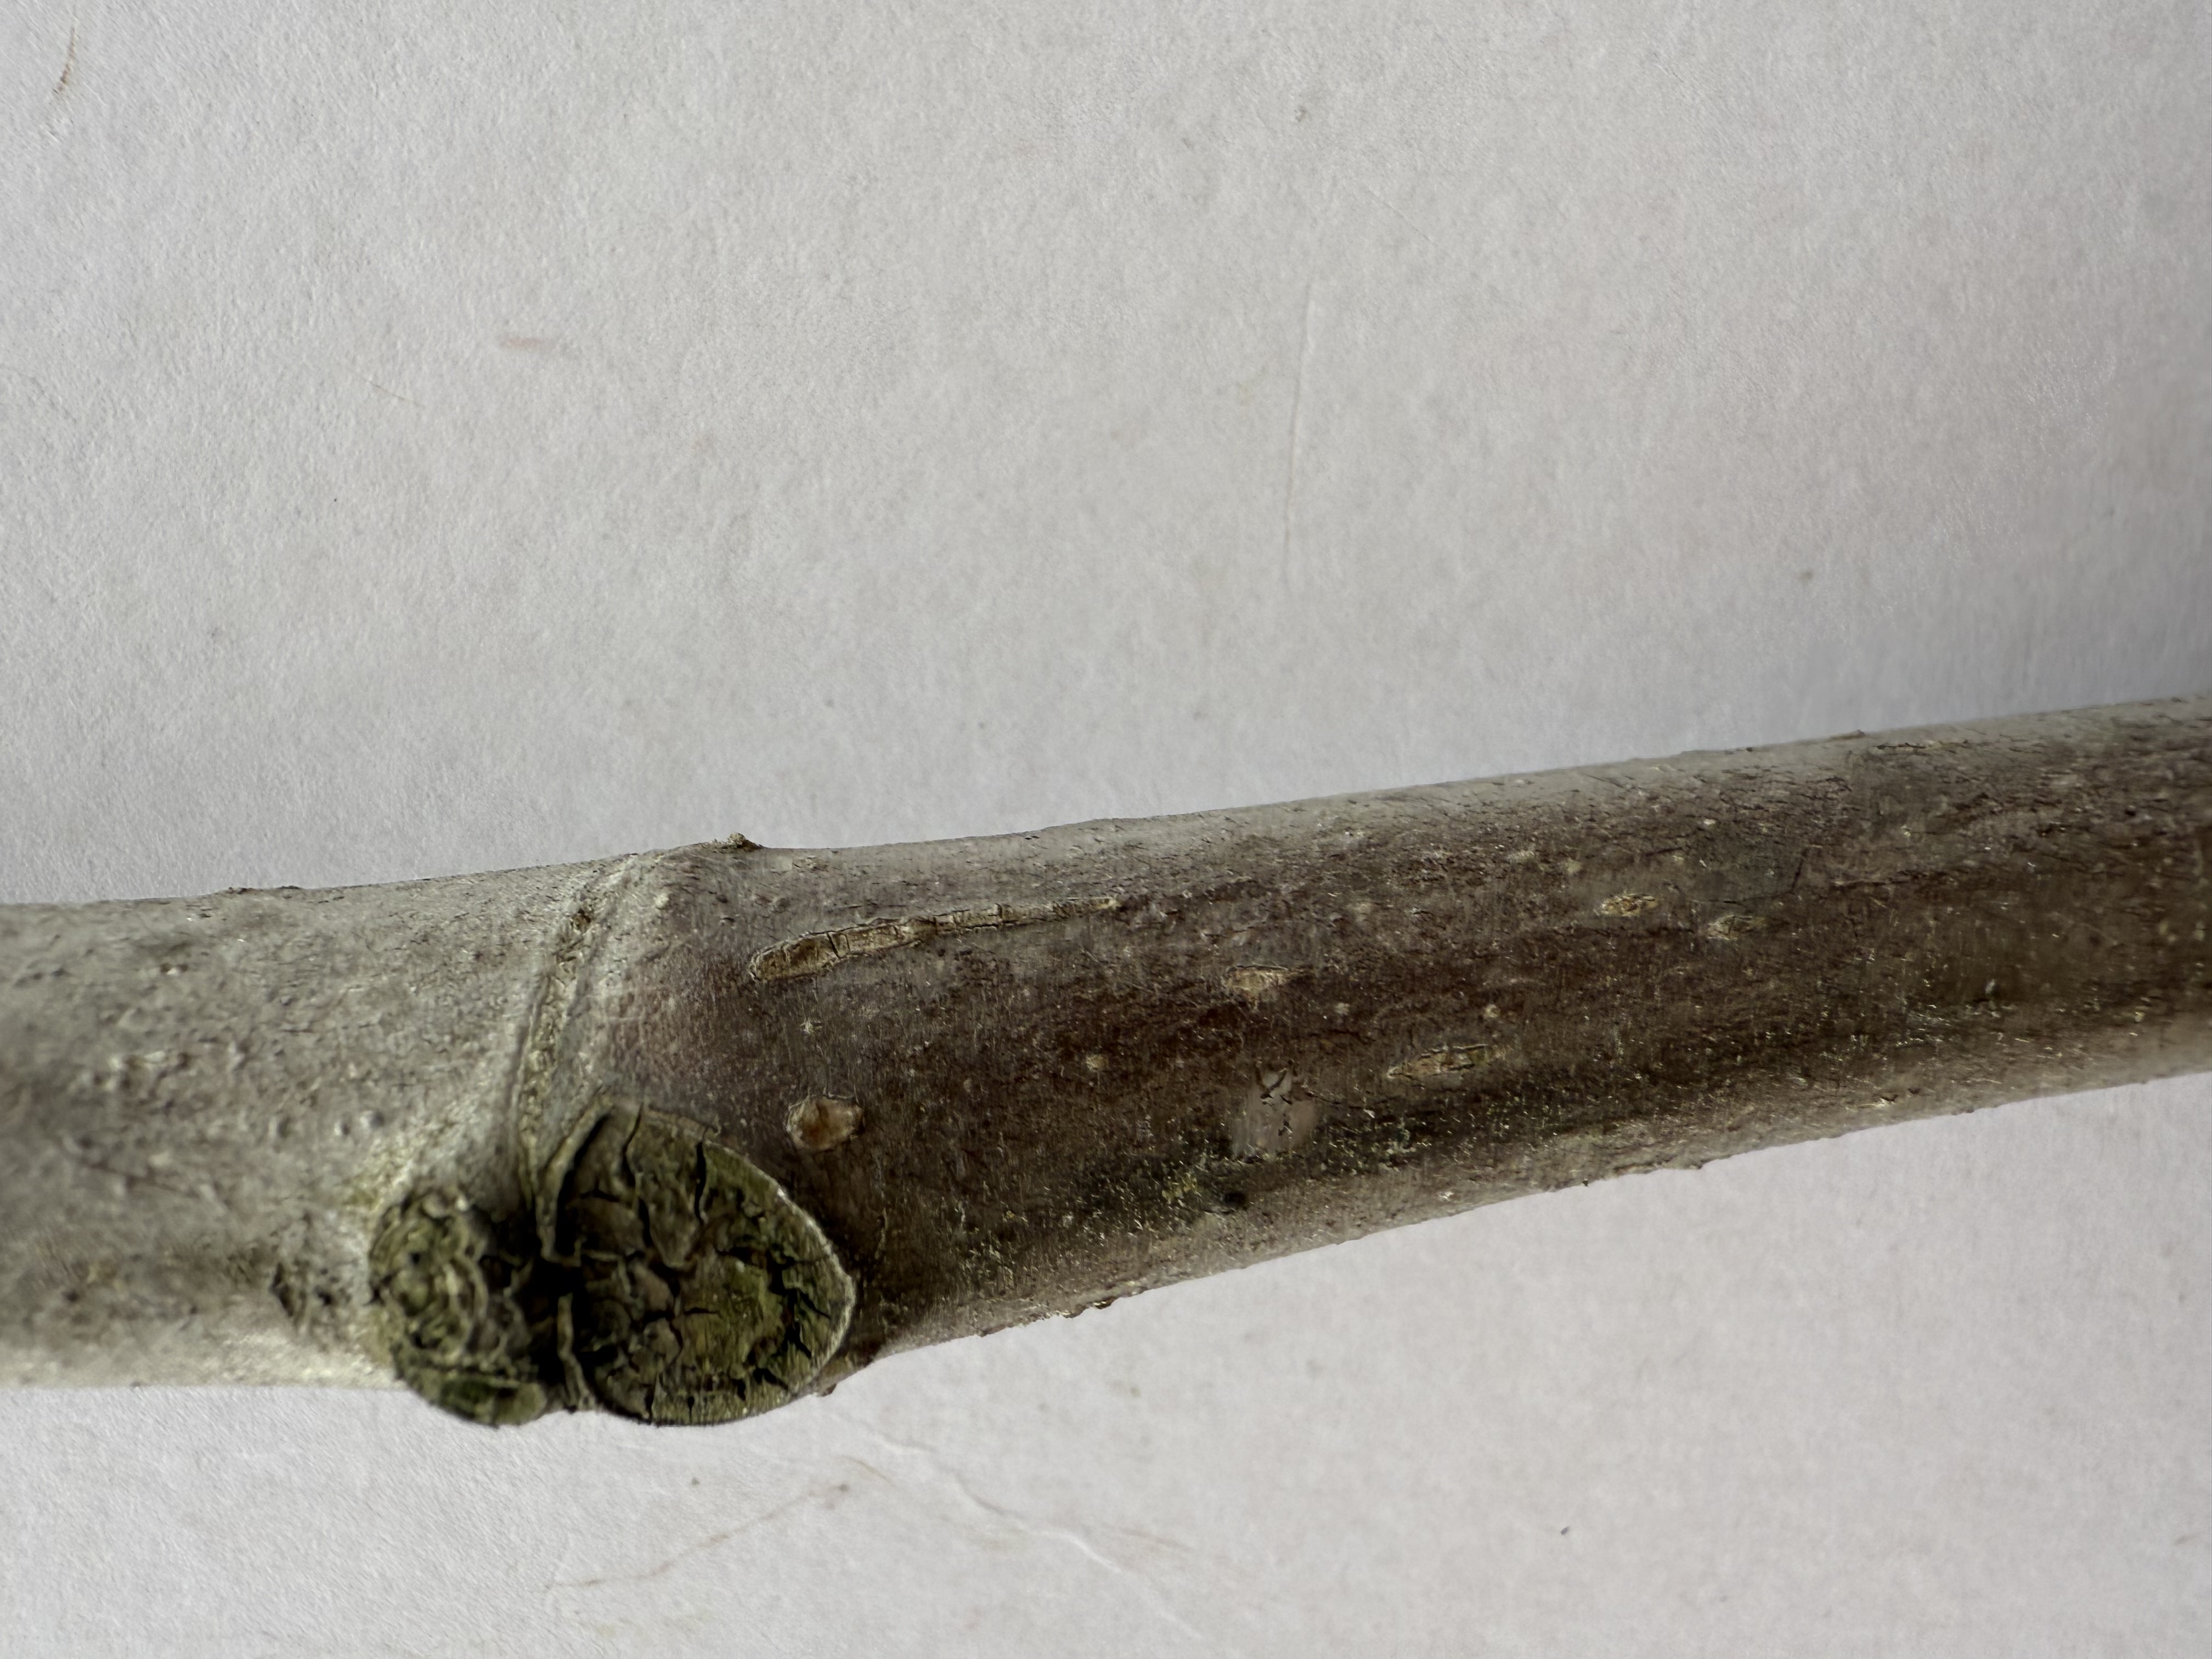
Variety: Black Fig